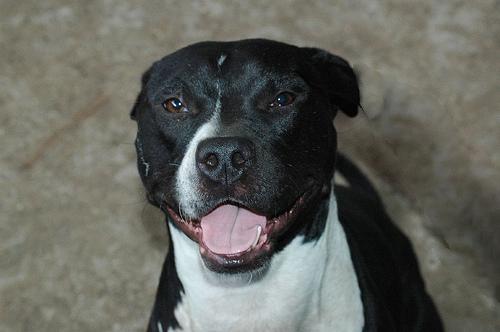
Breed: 216-n000078-American_Staffordshire_terrier